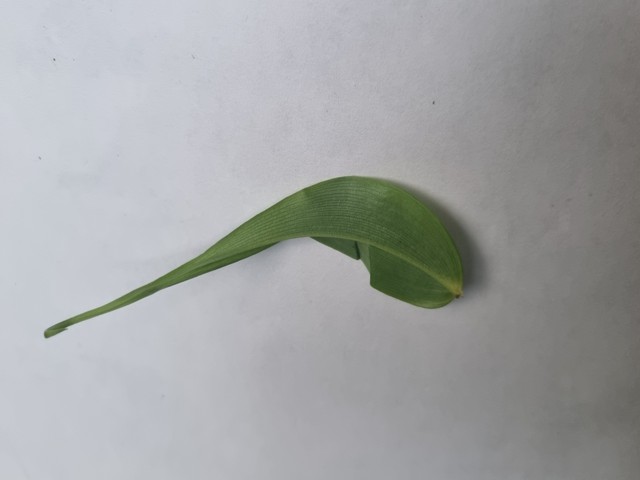
Plant: agnishika